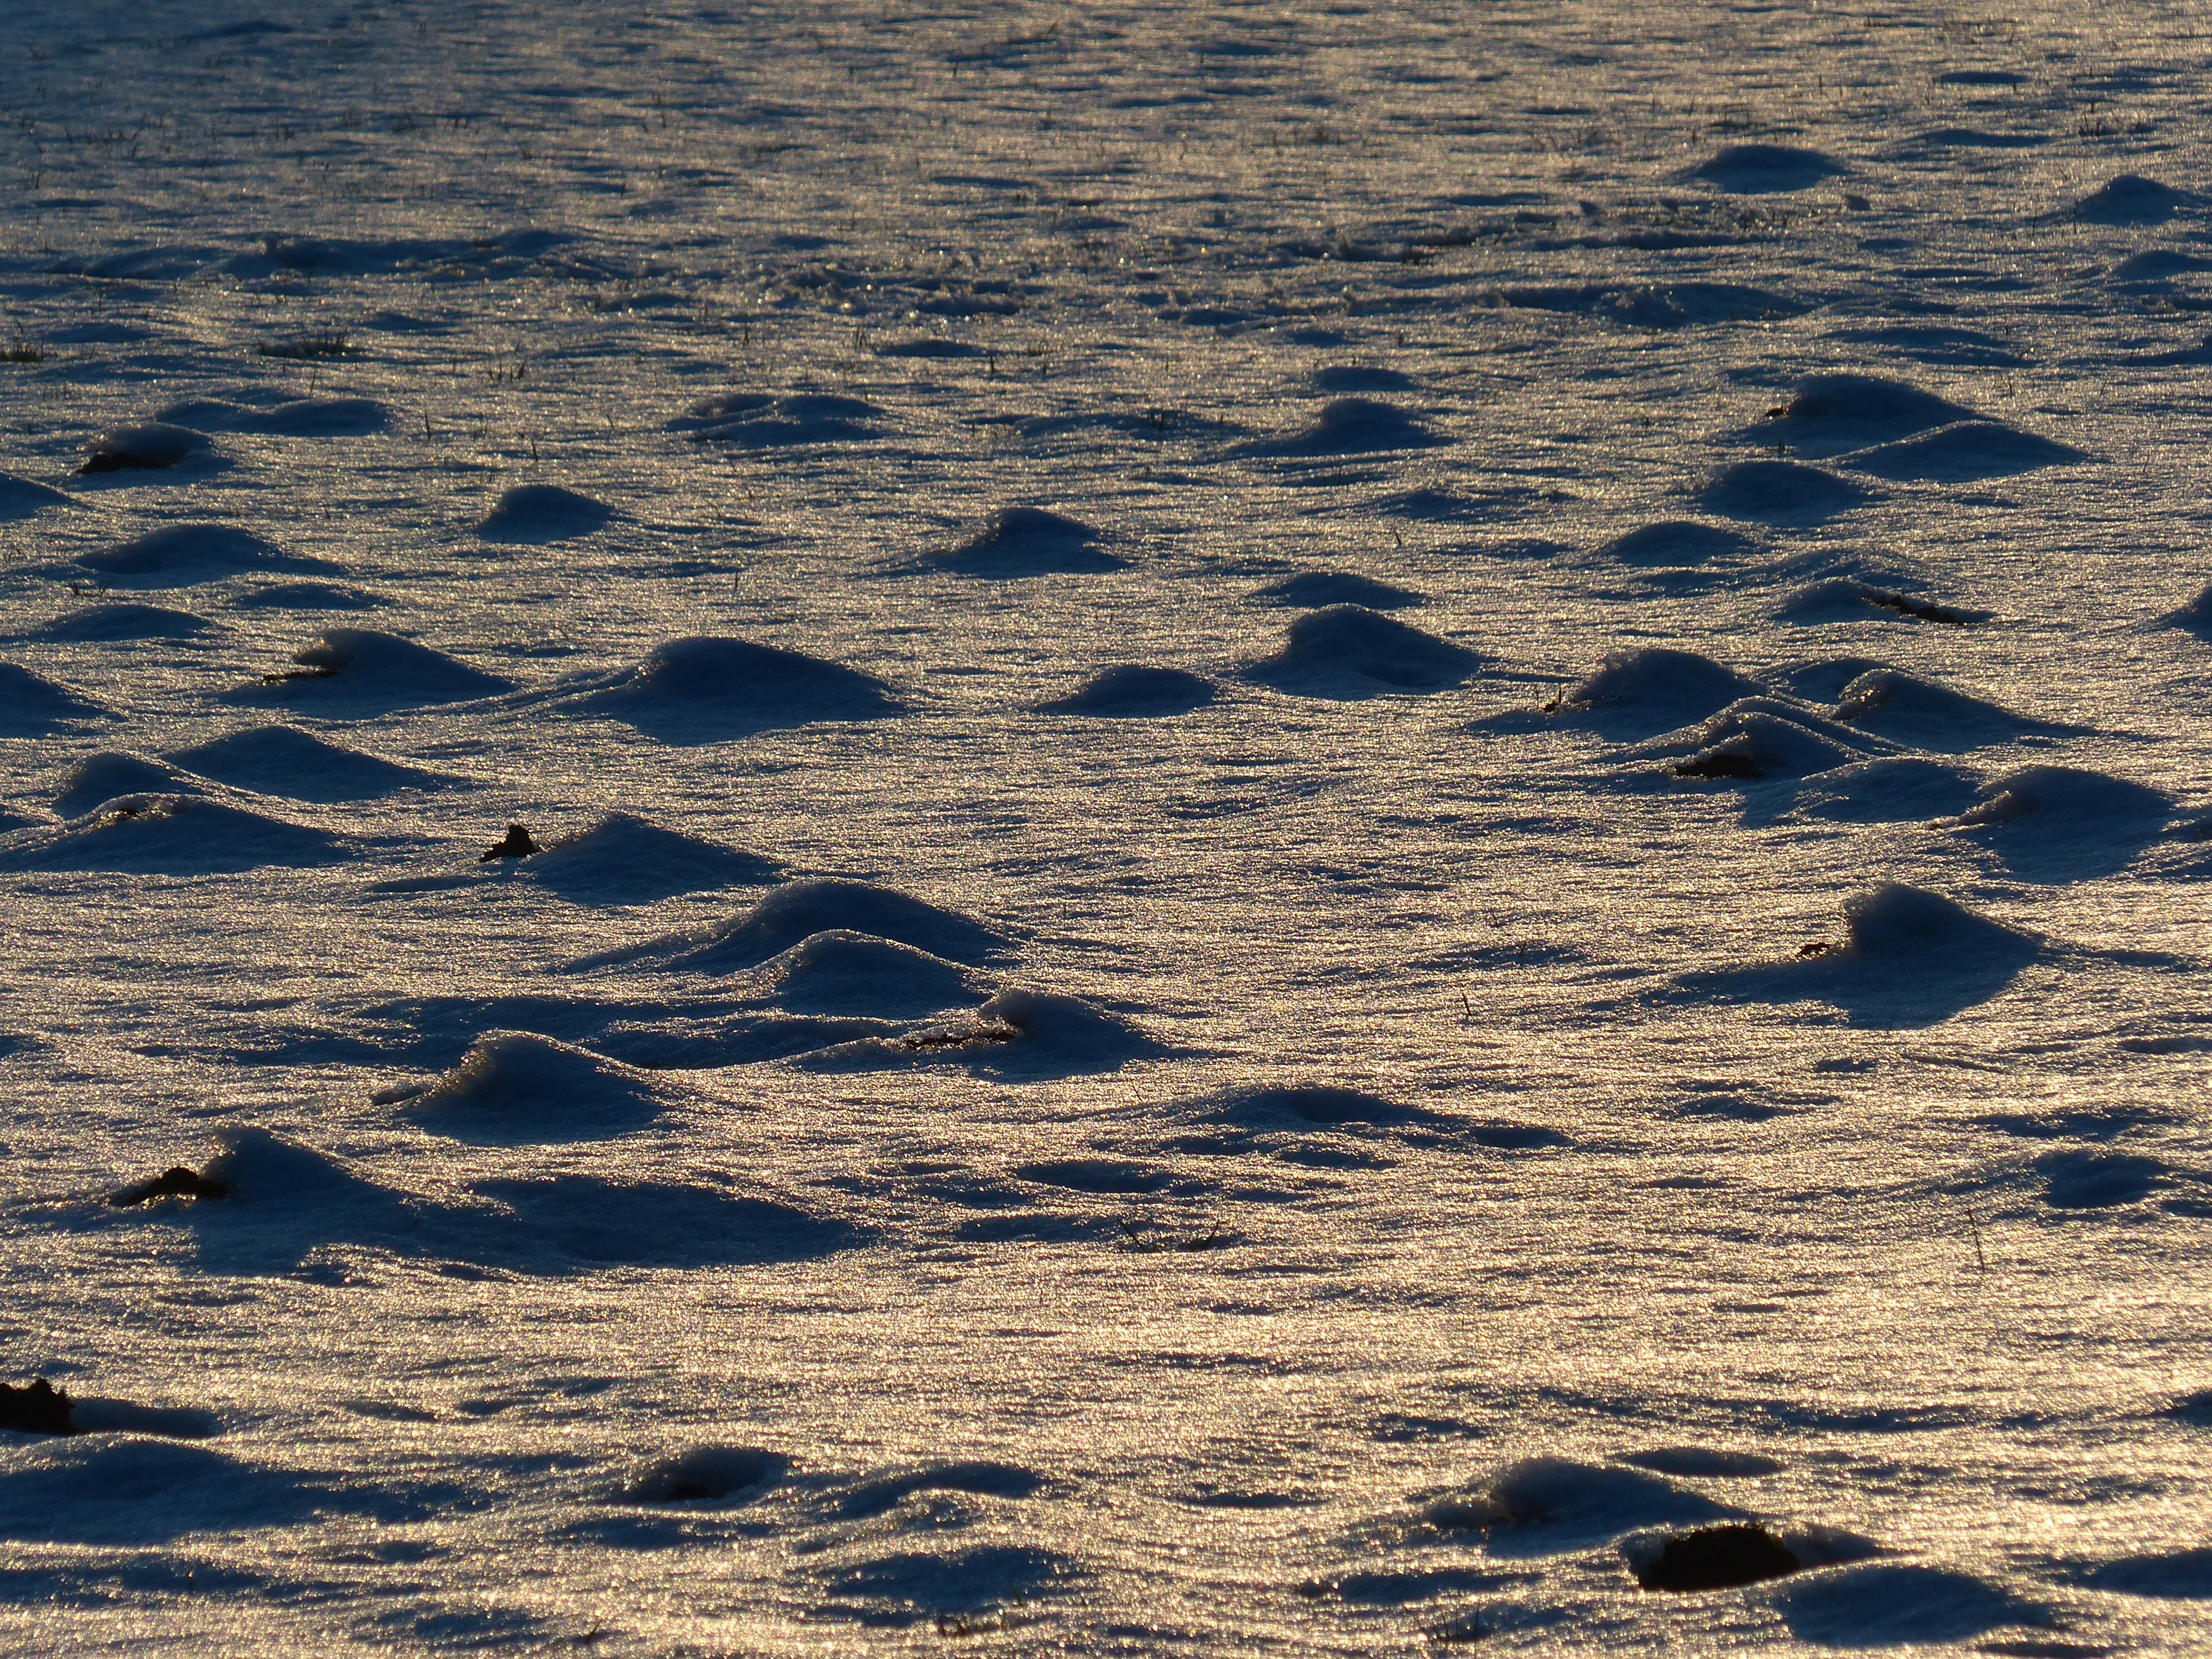
beach, sea, coast, sand, ocean, horizon, snow, cold, winter, cloud, sky, sunset, sunlight, shore, wave, atmosphere, ice, golden, reflection, snowy, frozen, blue, arctic, icy, wintry, freezing, arctic ocean, mudflat, wind wave, molehill